Hungarian Rally Championship

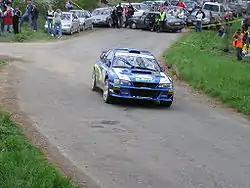
Norbert Herczig during 2006 Miskolc Rally

Magyar Ralibajnokság is the annual series of Hungarian Rally Championships existing since 1974. As of 2024, the championship consists of 8 events on different surfaces (five on tarmac, three on gravel) . The organiser and owner of the cycle is MNASZ ("Magyar Nemzeti Autósport Szövetség", which means "Hungarian National Motor Union").